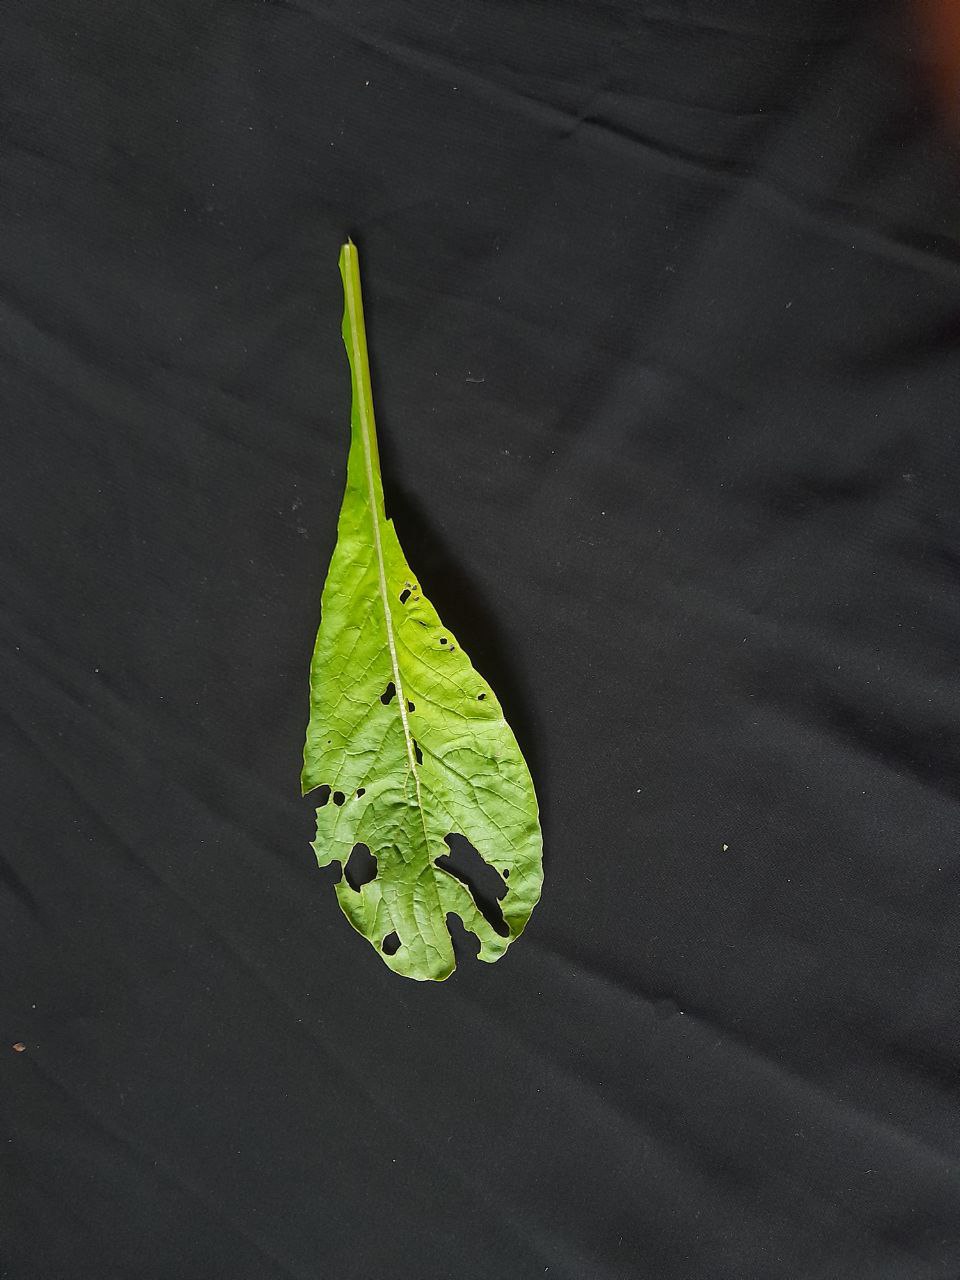
Label: flea beetle